Utazu

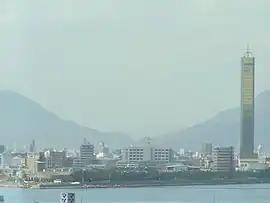
Utazu town seen from Seto-Ohashi Line

Utazu is located in north-central of Kagawa Prefecture on the island of Shikoku, and is bordered by the Seto Inland Sea to the north, Sakaide City to the east and Marugame City to the west. Its area is the smallest among municipalities in the prefecture. Within the town, the Yoshida area (part of the Bannoshu Rinkai Industrial Park) is a reclaimed land, but because it is separated from the rest of the town by the Kitaura fishing port, it is an enclave which is accessible by land is via the adjacent Sakaide.